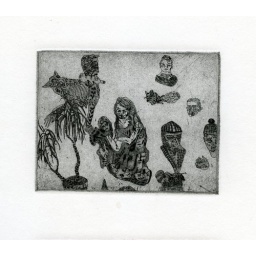
My bedroom wall in Glasgow